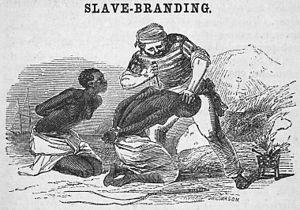
L'esclavage aux États-Unis est une institution qui commence peu après l'installation des premiers colons britanniques en Colonie de Virginie et se termine avec l'adoption du XIIIᵉ amendement de la Constitution américaine adopté par le Congrès le 6 décembre 1865, suivi du Quatorzième amendement de la Constitution des États-Unis de 1868, accordant la citoyenneté à toute personne née ou naturalisée aux États-Unis et interdisant toute restriction à ce droit, et du Quinzième amendement de la Constitution des États-Unis, de 1870, garantissant le droit de vote à tous les citoyens des États-Unis. L'application des droits constitutionnels qui fut entravée dans les états du sud, par les lois Jim Crow, et par les divers règlements légalisant différents formes de ségrégation raciale qui était une manière de conserver les Afro-Américains dans un statut proche de l'esclavage et en les cantonnant dans les travaux qui leur étaient dévolus durant l'esclavage.